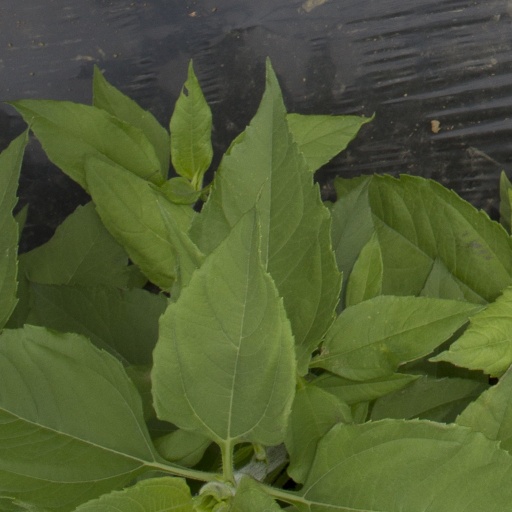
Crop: Jerusalem artichoke